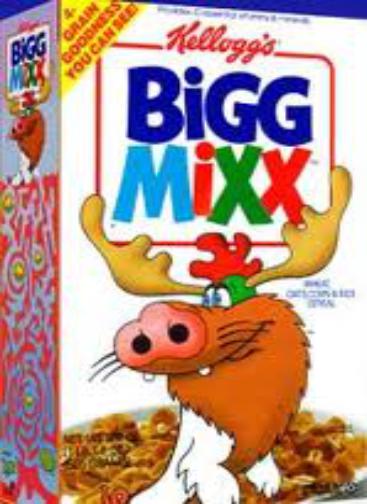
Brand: Bigg Mixx
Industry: Food